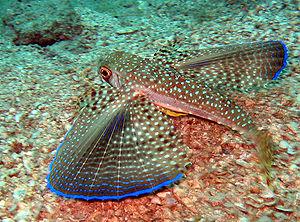
Rouget est un nom vernaculaire ambigu donné en français à plusieurs espèces de poissons osseux le plus souvent méditerranéens, mais aussi d'Afrique et d'Asie.
Le Grondin volant est une espèce de poissons téléostéens marins appartenant à la famille des Dactylopteridés. C'est le seul représentant de son genre Dactylopterus.